Henry Longhurst (actor)

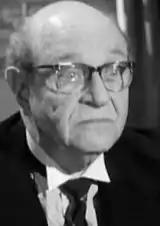
in "Murder Ahoy!" (1964)

Henry B. Longhurst (February 1891 in Brighton, Sussex – 11 April 1970 in Reading, Berkshire) was a British actor.